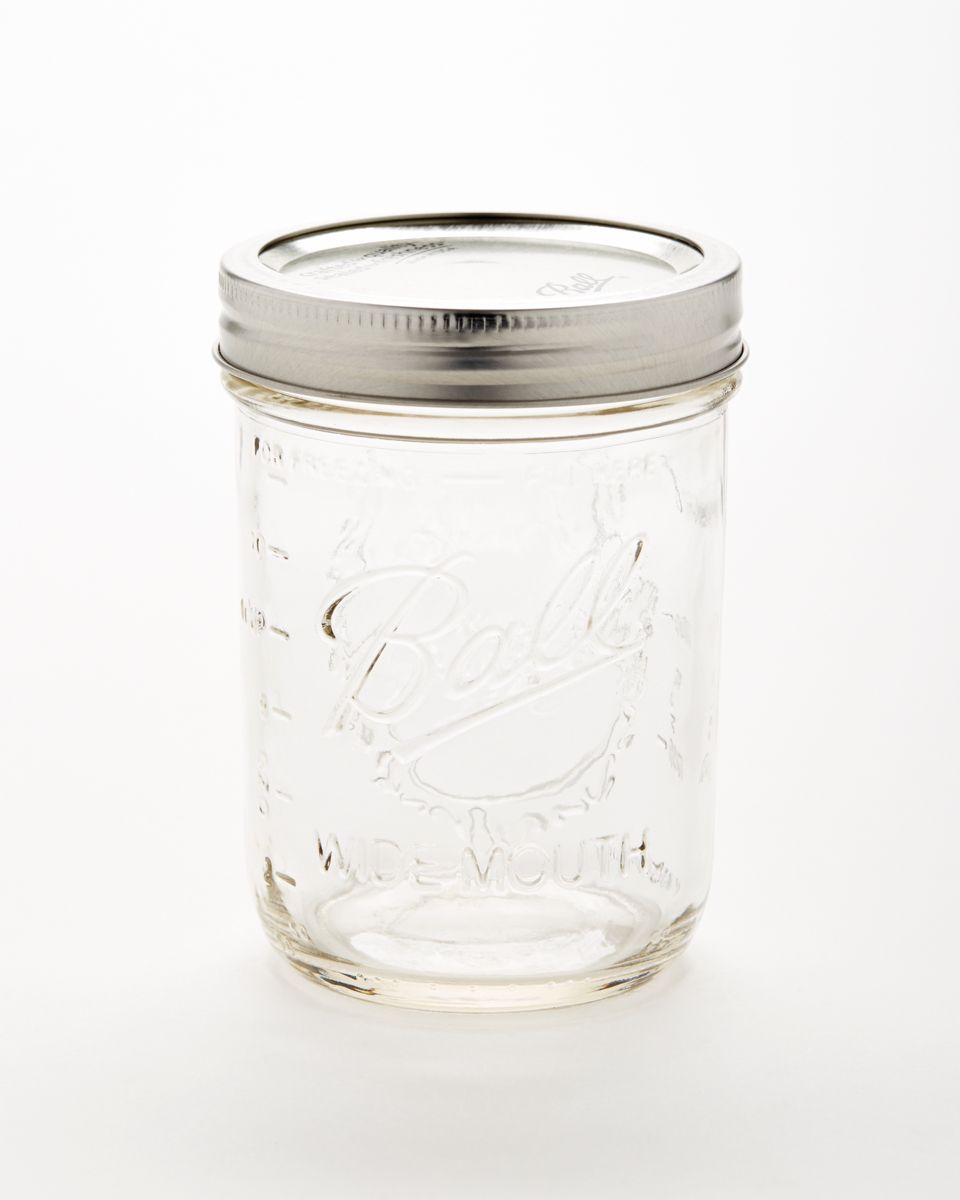
Waste category: glass